Sky position (RA, Dec in degrees): 246.106, 9.897
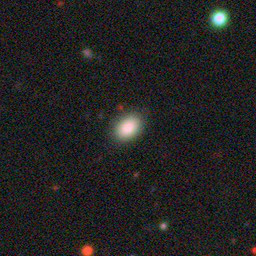
Galaxy morphology: In-between Round Smooth Galaxies